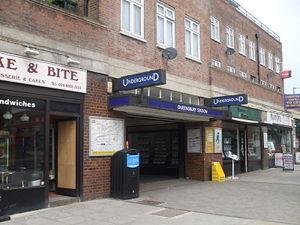
Queensbury est une station du métro de Londres.